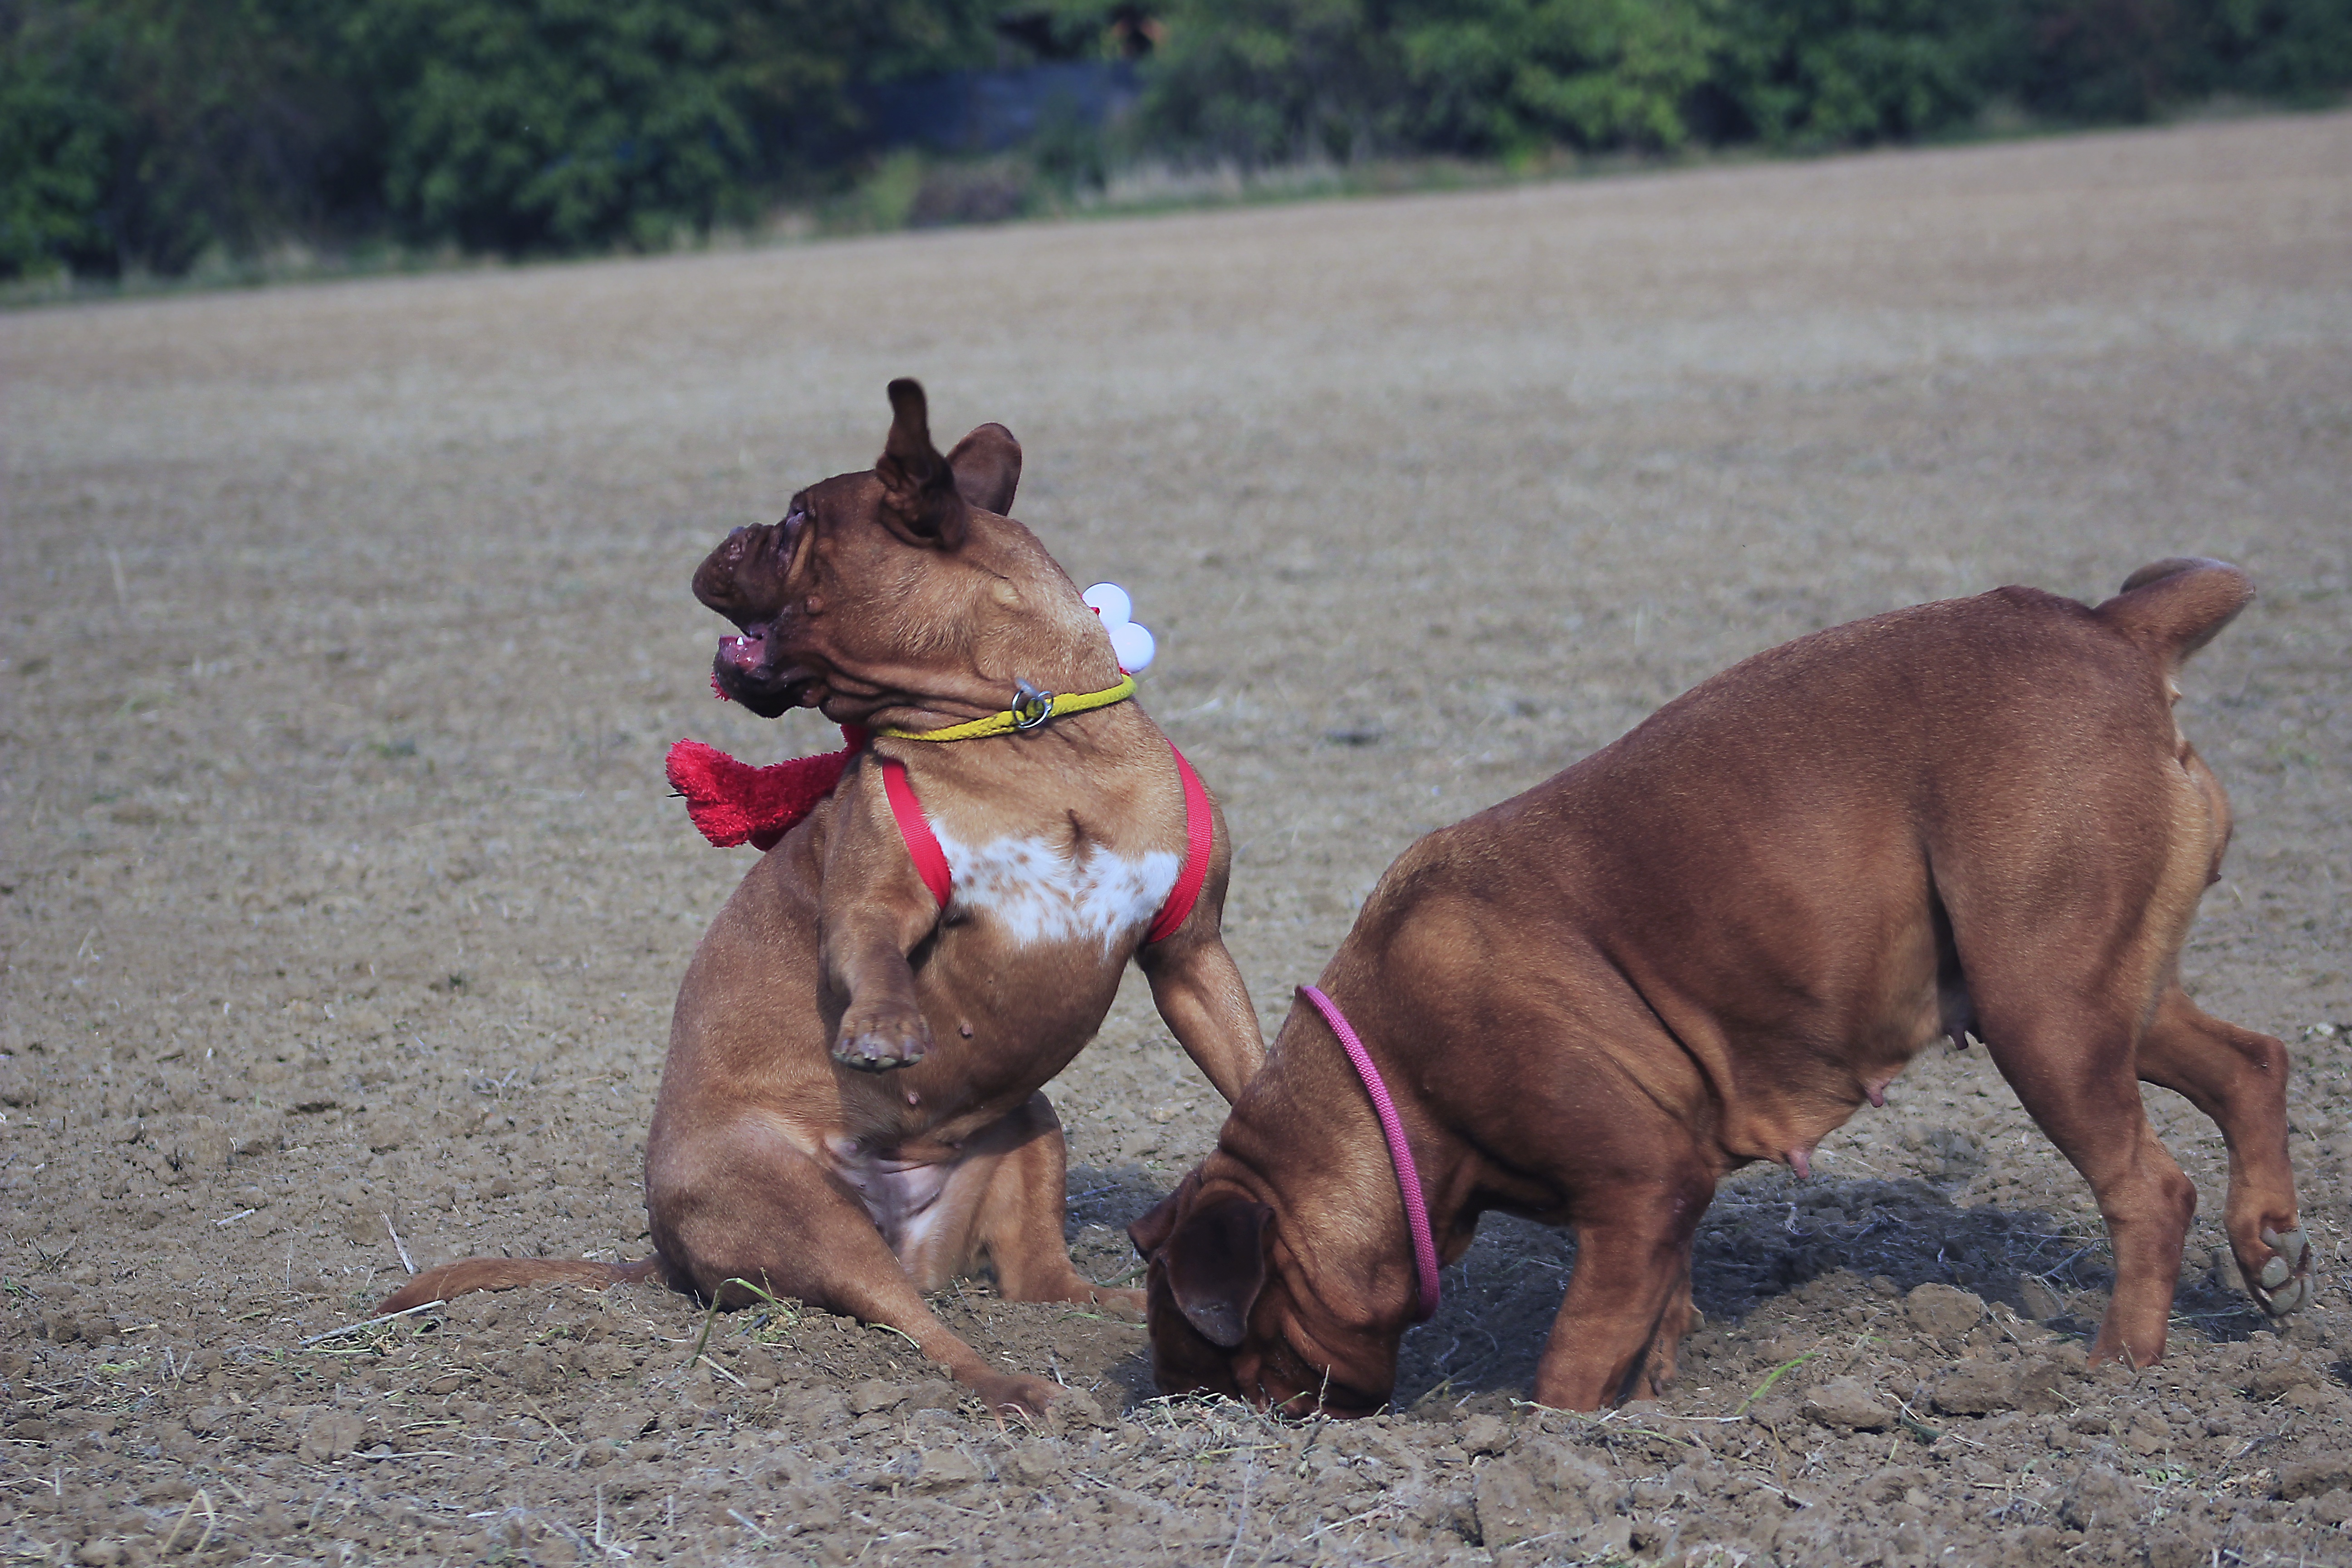
nature, home, puppy, dog, animal, cute, summer, pet, portrait, brown, mammal, bulldog, mouth, outdoors, sunny, french, background, head, vertebrate, bordeaux, terrier, pit bull, the language of the, mastiffs, mastiff, dog like mammal, american pit bull terrier